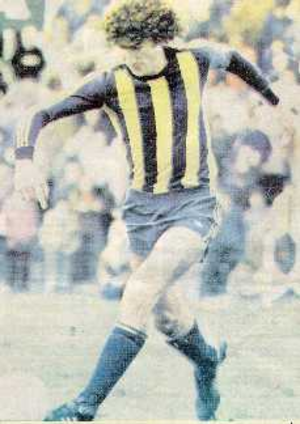
Edgardo Bauza est un ancien footballeur argentin, né le 26 janvier 1958 à Granadero Baigorria, qui évoluait au poste de défenseur. Reconverti en entraîneur, il a notamment gagné deux Copa Libertadores avant de devenir sélectionneur de l'équipe d'Argentine, qu'il a dirigée durant huit matchs, à l'occasion des qualifications pour la Coupe du monde 2018.